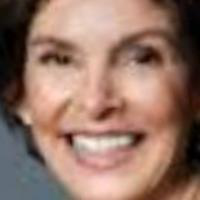
Age group: age 41-55